Suetachibana Station

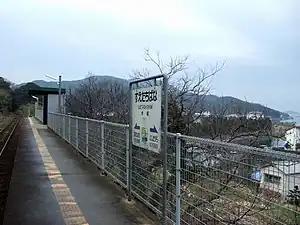
Station sign and platform in March 2008

is a train station located in Sasebo, Nagasaki Prefecture, Japan. It is on the Nishi-Kyūshū Line which has been operated by the third-sector Matsuura Railway since 1988.